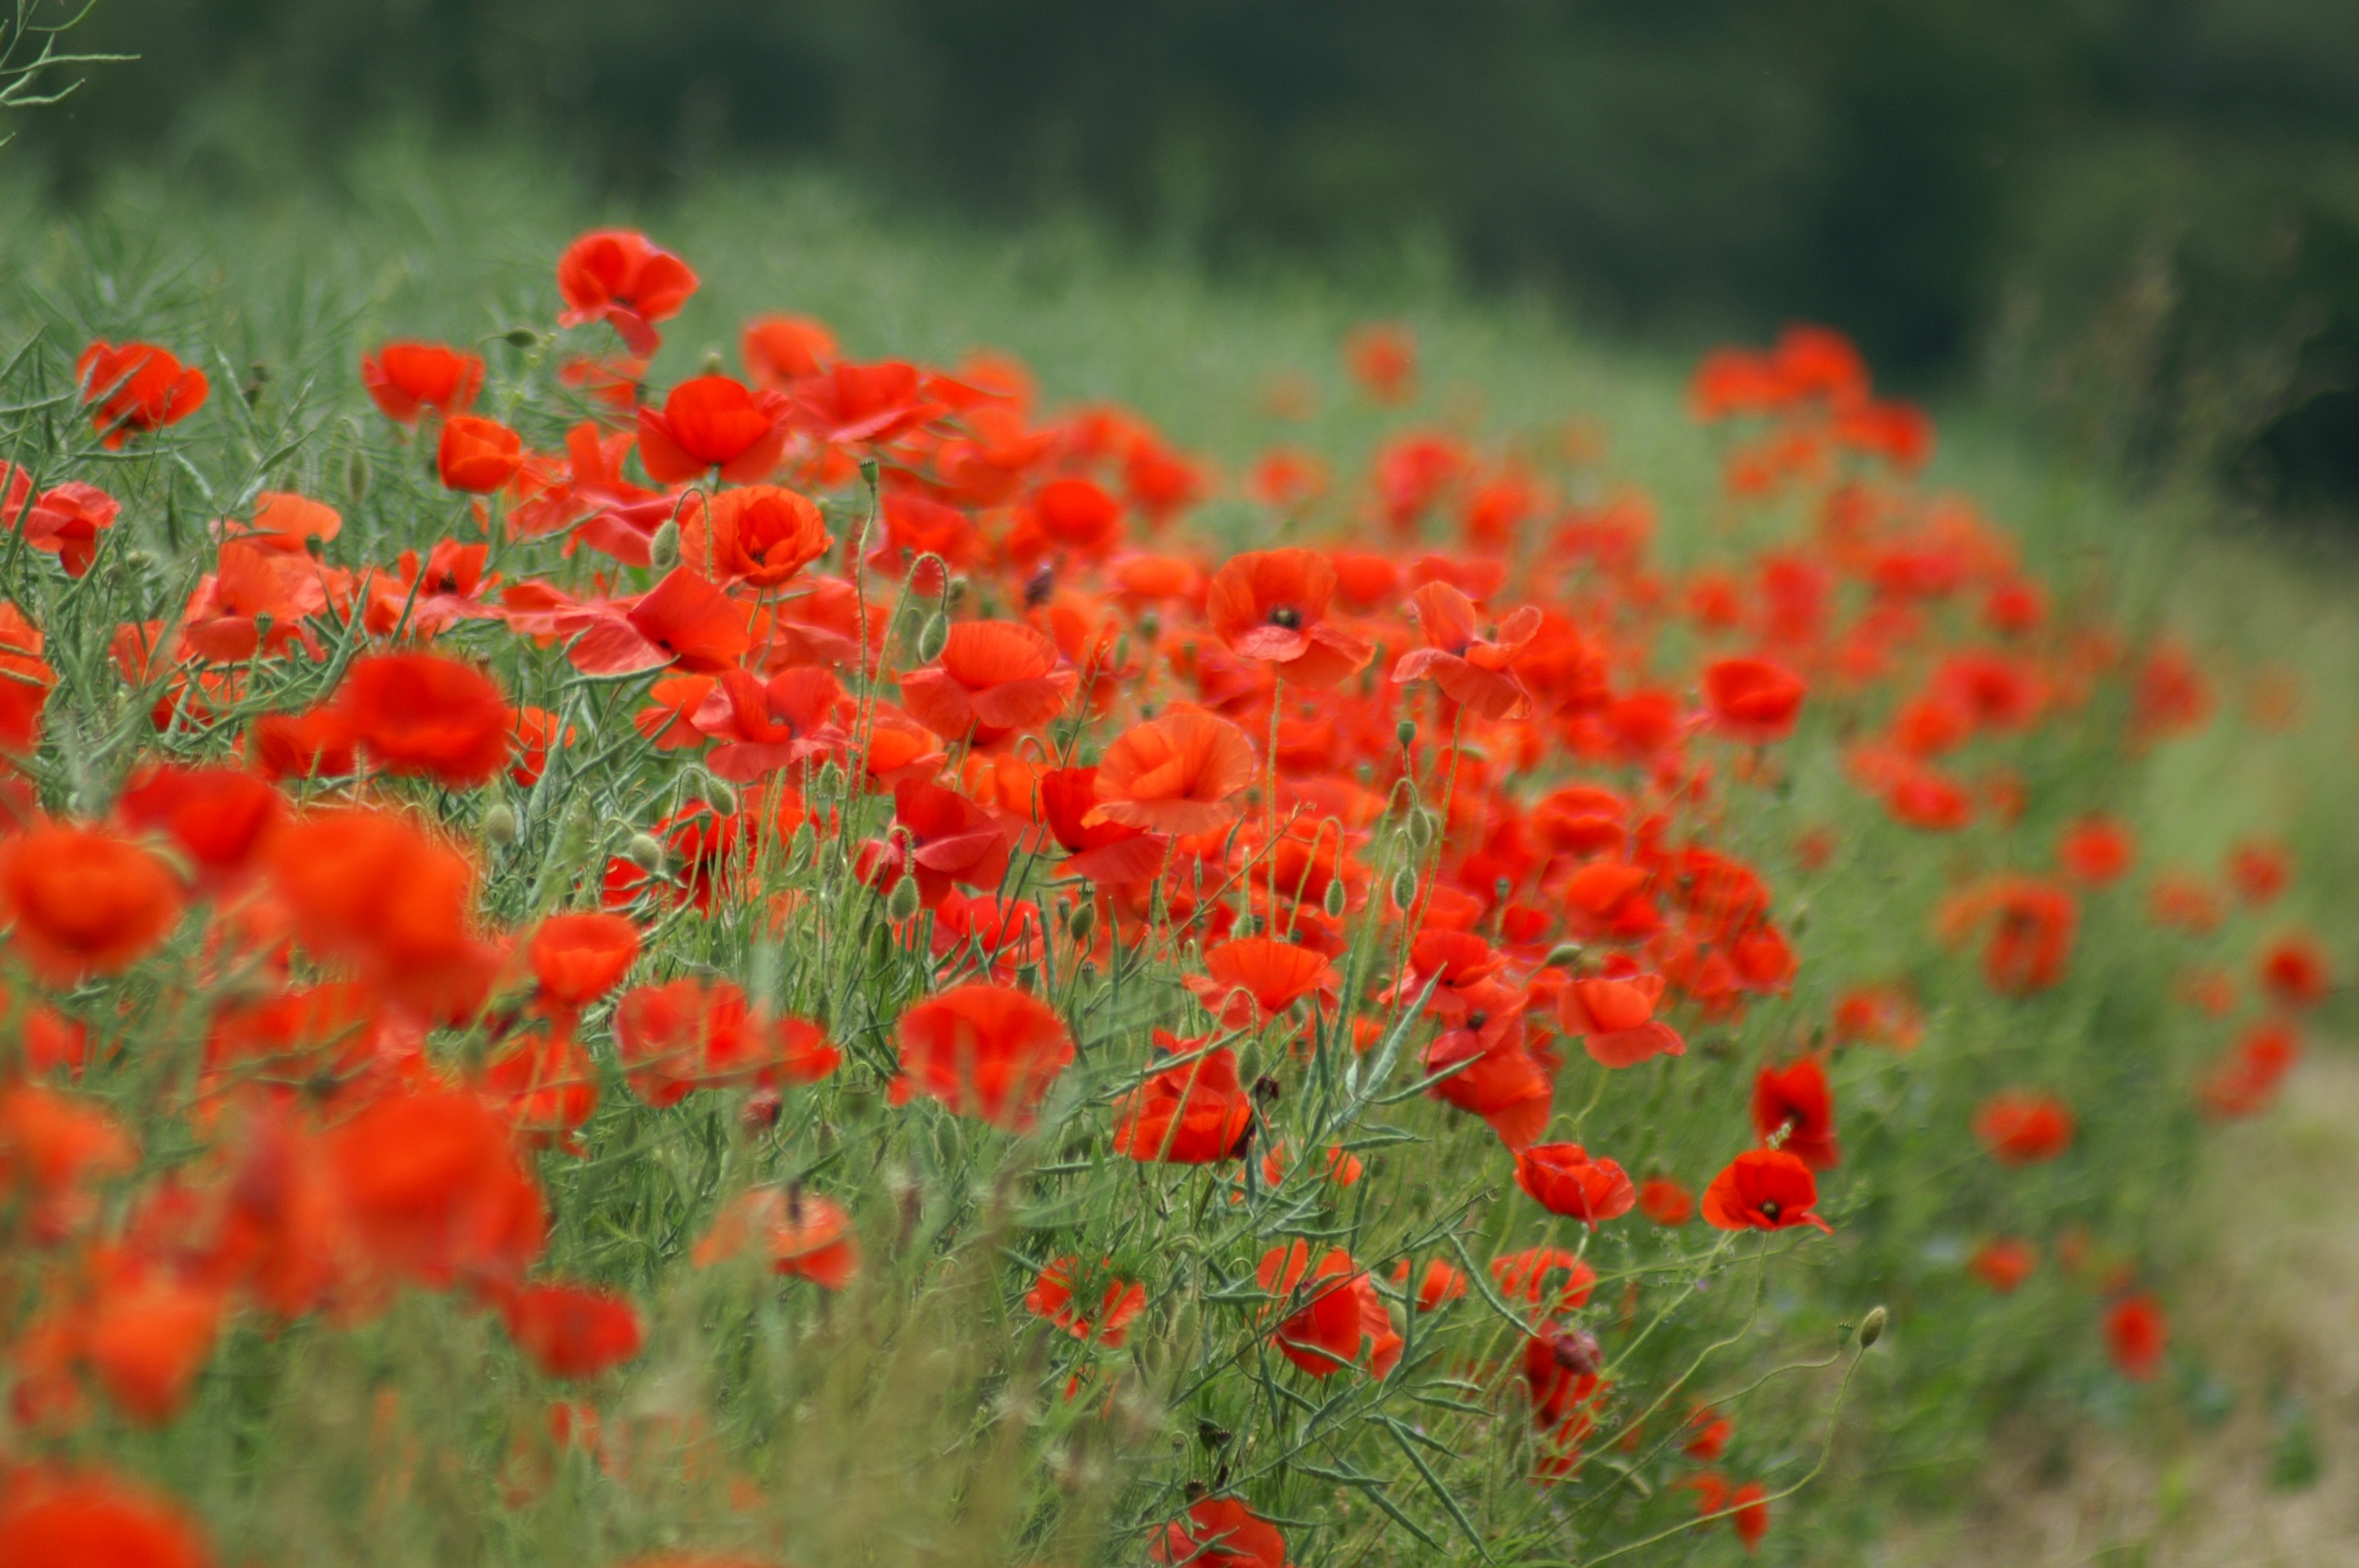
landscape, nature, light, plant, field, meadow, wheat, prairie, flower, petal, summer, france, rural, spring, red, harvest, corn, agriculture, garden, flora, wildflower, agricultural, fields, grassland, petals, cornfield, epi, cereals, poppy, flowering, coquelicot, macro photography, red flowers, blossomed, reap, flowering plant, daisy family, hatching, fleurs des champs, field of poppies, brightly colored, wheat fields, annual plant, land plant, poppy family